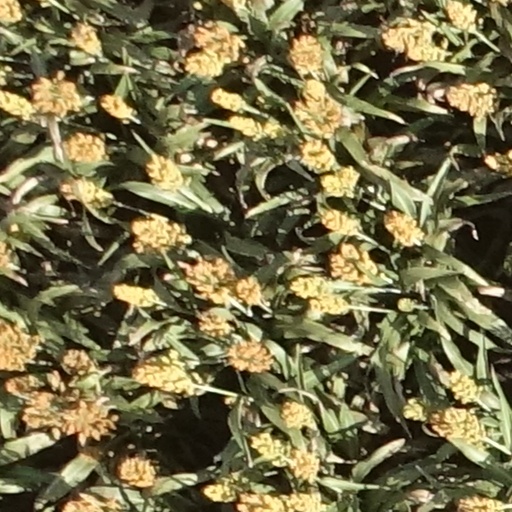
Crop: sorghum